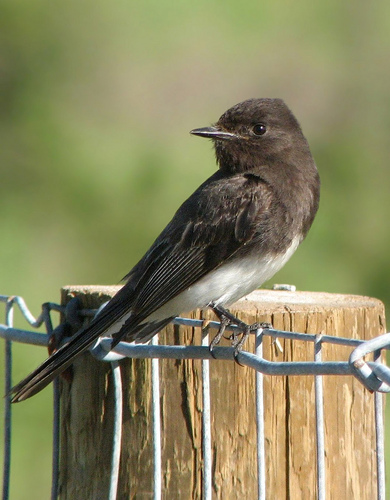
a bird with a white belly, a black chest with a short pointed black bill.
a small bird with dark brown primary and secondary wing feathers, a white belly, and brown feathers on the head, crown and throat.
a small dark gray bird with a white belly and short black beak.
small dark color bird with white belly and straight beak
this brown bird has a white breast, a long tail, and a short beak.
a black bird with a white breast and a short black pointed beak.
a bird with black beak, black head and body with black wings and tail feathers.
this bird is black with white and has a long, pointy beak.
this bird has wings that are black and has a white belly
this small black bird has a white belly and abdomen, and has a short black bill.
Species: Sayornis